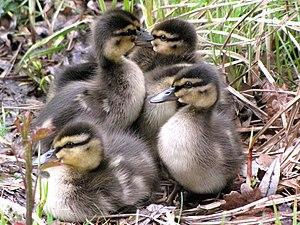
Le genre Anas compte une soixantaine d'espèces d'oiseaux aquatiques appelés canards et sarcelles. Ce genre est probablement paraphylétique. Ces espèces disposent d'une barre de couleur iridescente sur la partie extérieur de leur ailes, cette barre, appelée miroir, est un bon moyen d'identification.